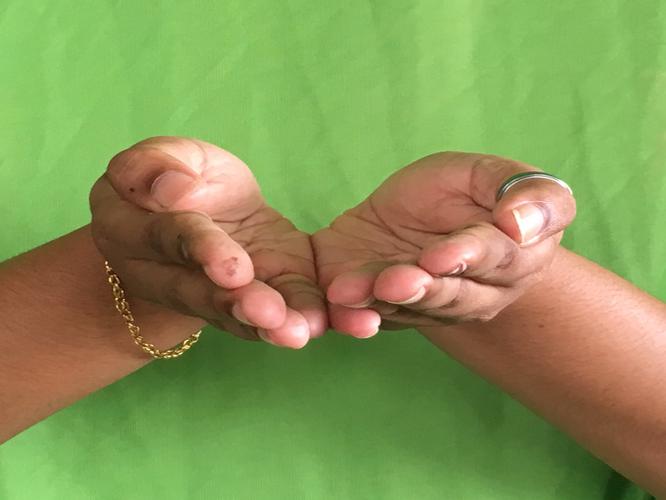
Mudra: Pushpaputa
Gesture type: double_hand